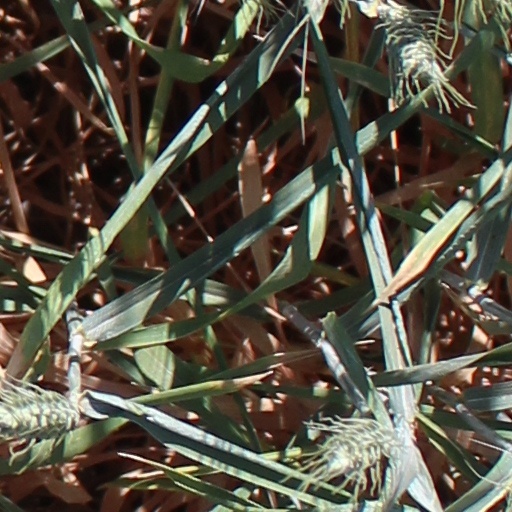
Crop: wheat